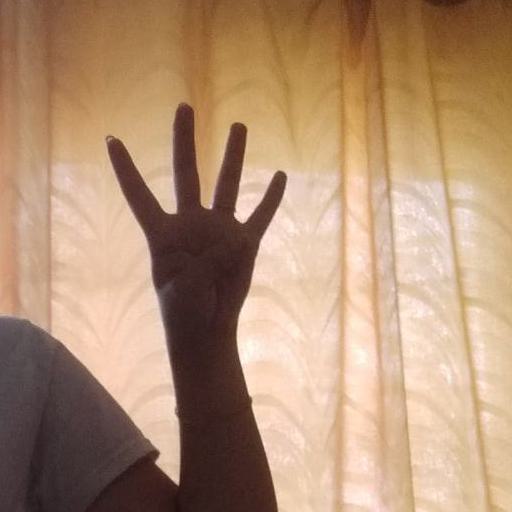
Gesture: four